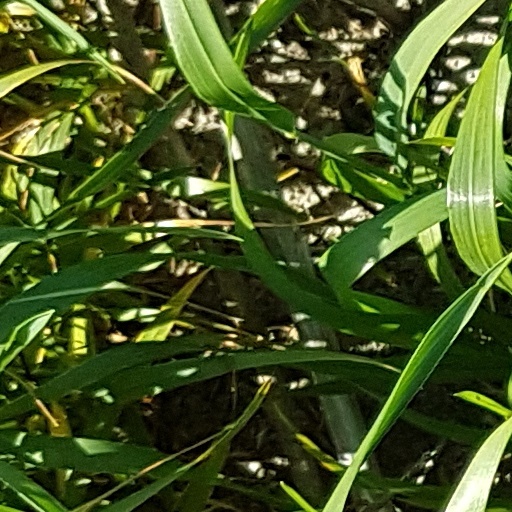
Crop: wheat